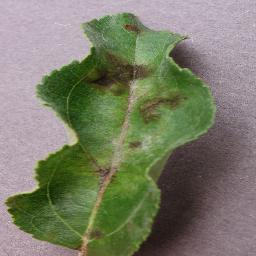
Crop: apple
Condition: scab